Emmanuil Dmitriev-Mamonov

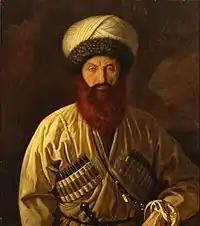
Imam Shamil (1860)

In 1860, he received a stipend from the Academy that allowed him to study abroad. He visited Paris and Dresden, then settled in Italy, but never lost contact with his friends in Russia. His first disagreement with his fellow Slavophiles came in 1863, when he took issue with their criticism of the January Uprising and called on the Tsar to give Poland its freedom. By the early 1870s, he had completely abandoned Pan-Slavism. In Rome, he also associated with a circle of Russian artists that included Mikhail Botkin and Fyodor Bronnikov and became acquainted with Mikhail Bakunin, who introduced him to Marxism.